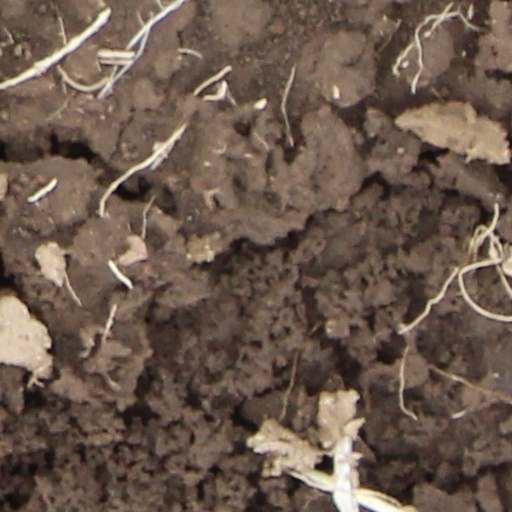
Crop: wheat